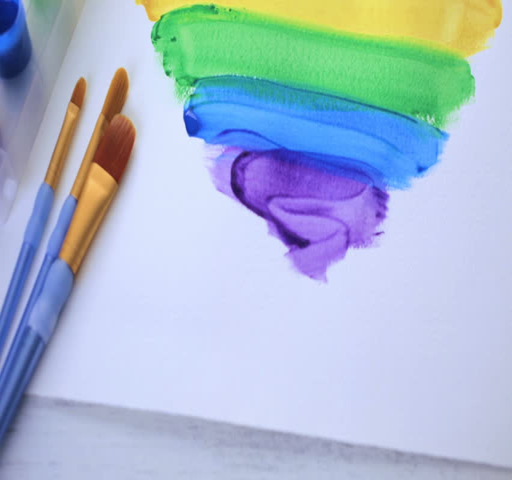
heart on a white paper